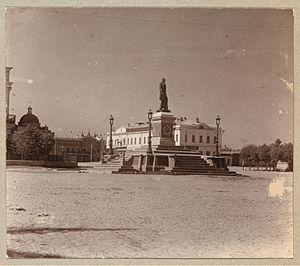
Monument à l'empereur Alexandre II à Ekaterinbourg, en Russie.